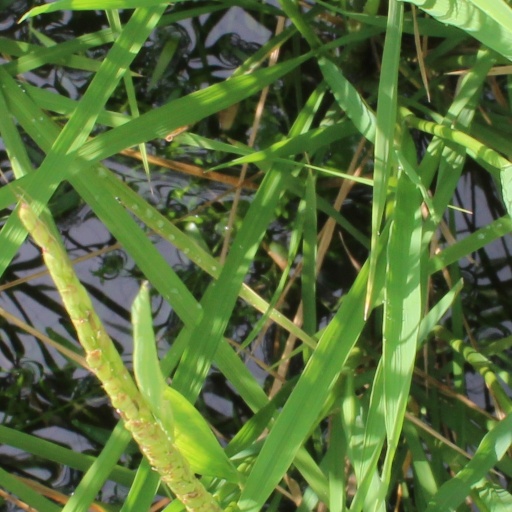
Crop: rice